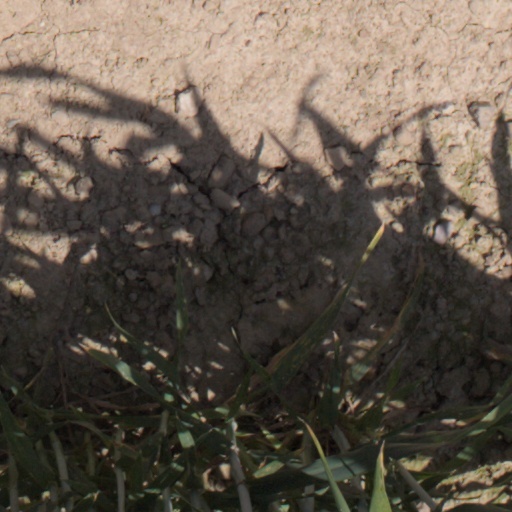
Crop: wheat